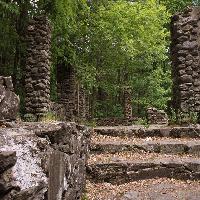
Weather: cloudy or overcast